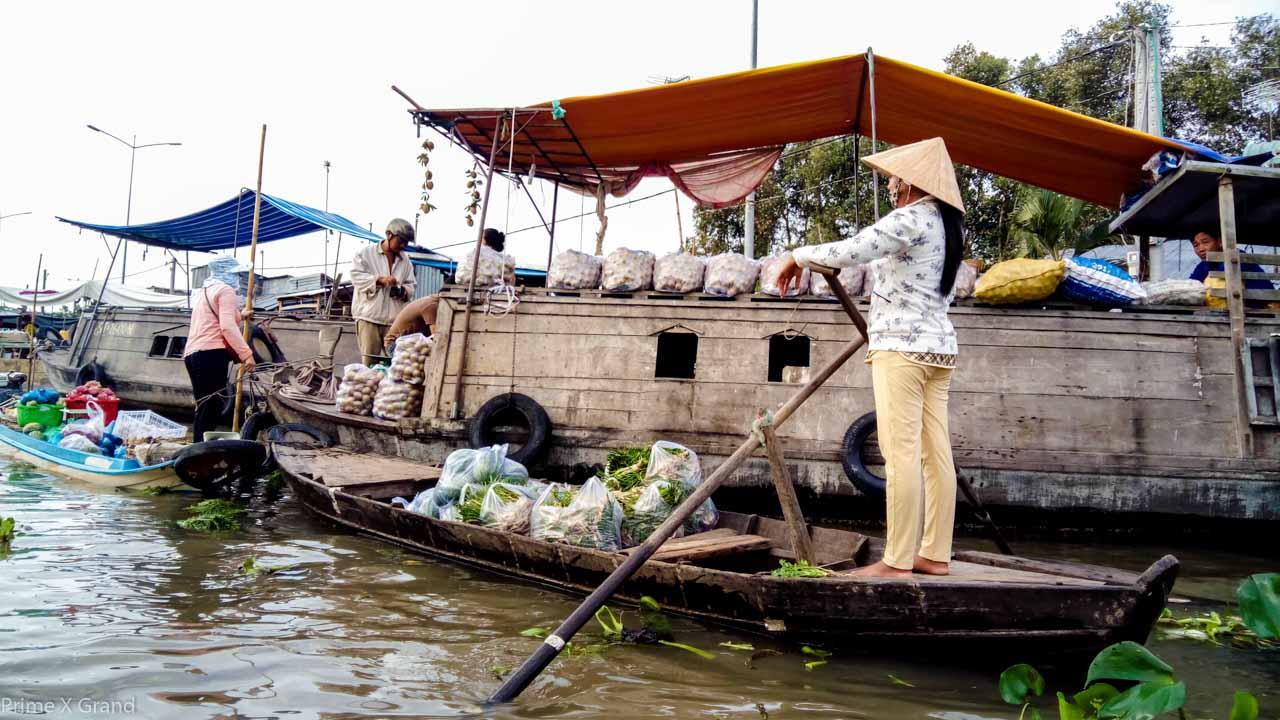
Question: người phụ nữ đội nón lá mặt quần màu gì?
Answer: màu vàng